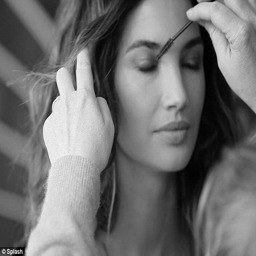
touch up : person underwent the expert hand of a make - up artist after revealing she likes to go for a minimum of cosmetics